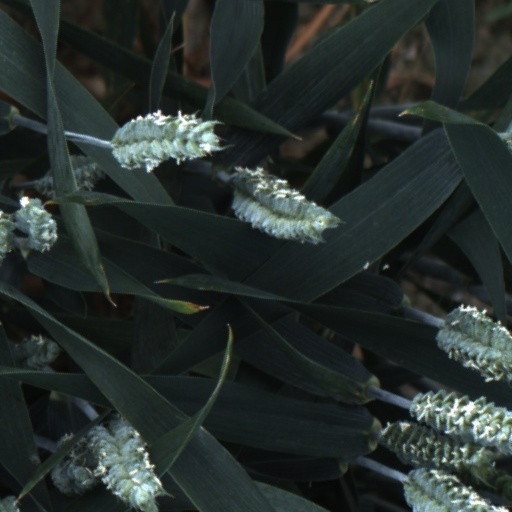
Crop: wheat